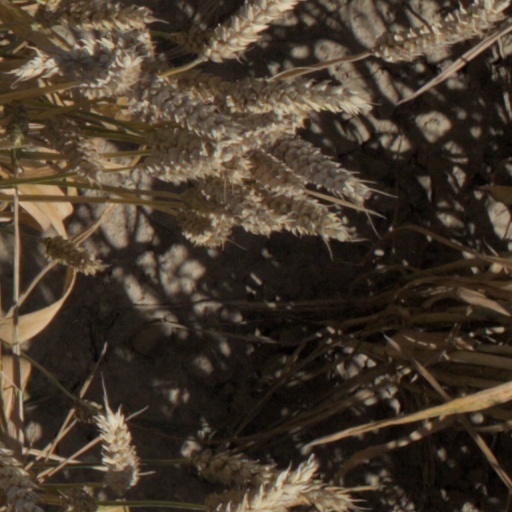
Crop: wheat